M46 Patton

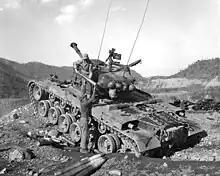
M46 tank providing indirect fire support in Korea

The only American combat use of the M46 Patton was during the Korean War. On 8 August 1950, the first M46 Patton tanks, belonging to the 6th Tank Battalion, landed in South Korea. The M46 proved to be capable against North Korean T-34 medium tanks. By the end of 1950, 200 M46 Pattons had been fielded, forming about 15% of US tank strength in Korea; the balance of 1,326 tanks shipped to Korea during 1950 were 679 M4A3 Shermans (including the M4A3E8 variant), 309 M26 Pershings, and 138 M24 Chaffee light tanks. Subsequent shipments of M46 and M46A1 Pattons allowed all remaining M26 Pershings to be withdrawn during 1951, and most Sherman equipped units were also reequipped.